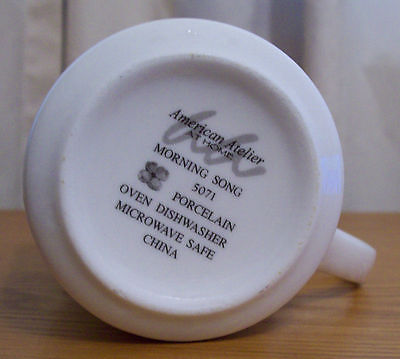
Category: mug